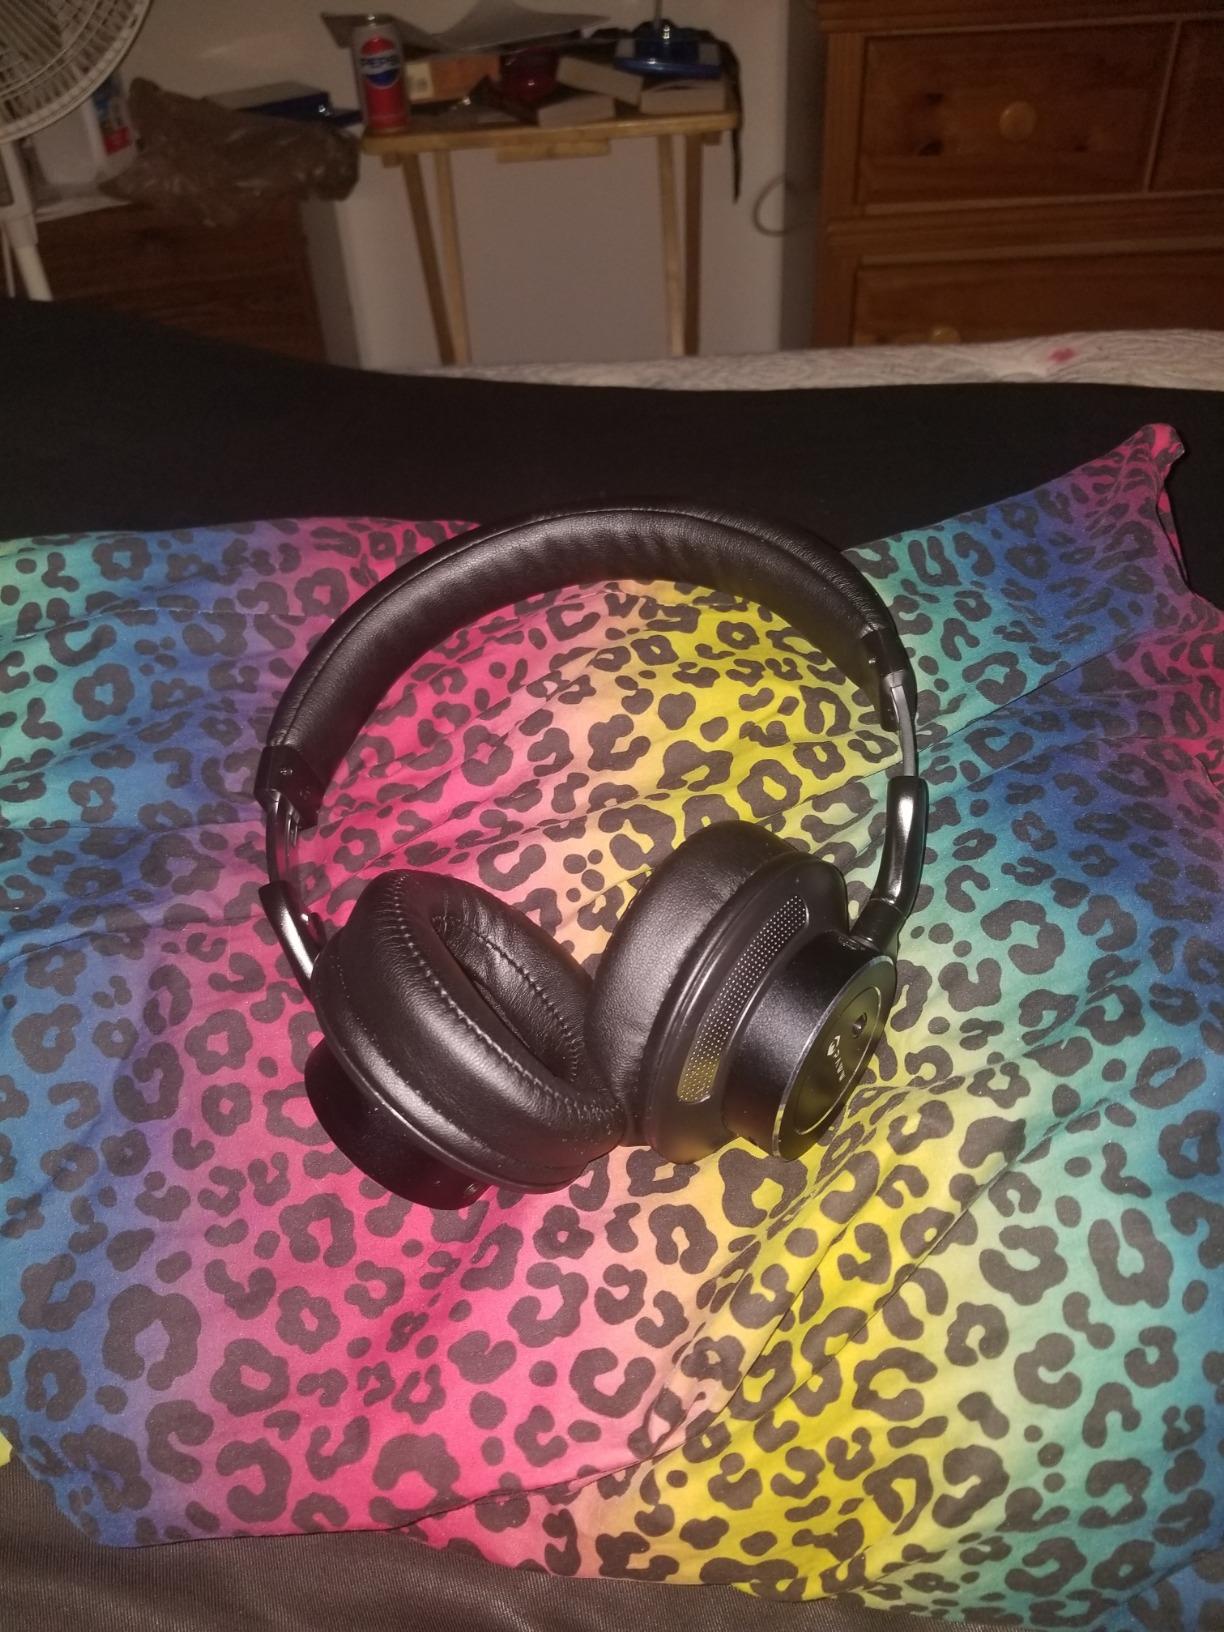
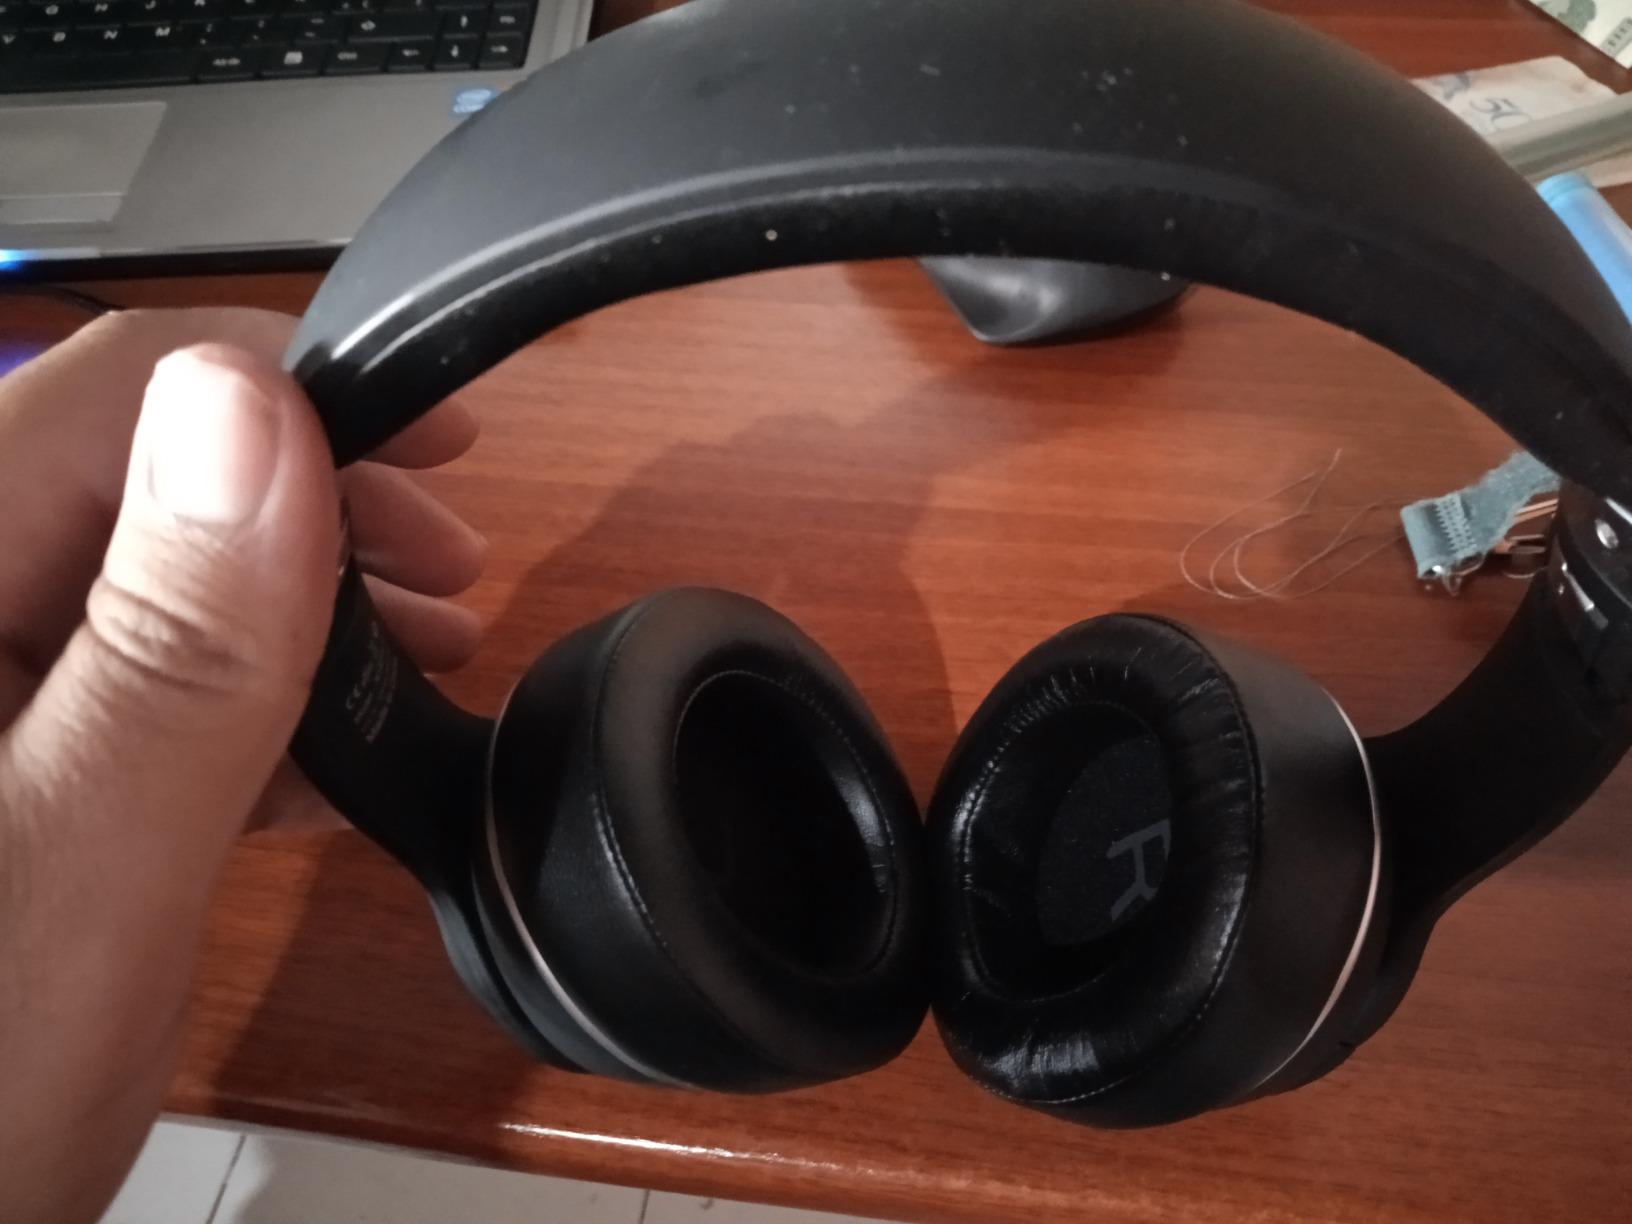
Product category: headphones
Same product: no